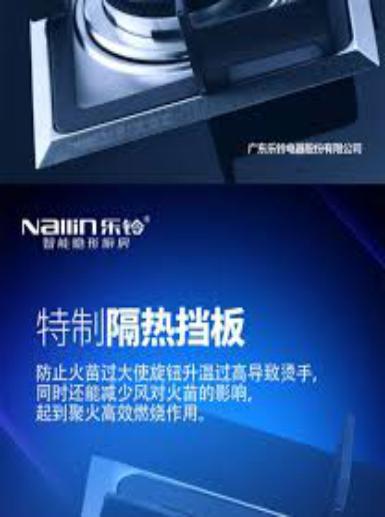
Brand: nallin
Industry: Necessities